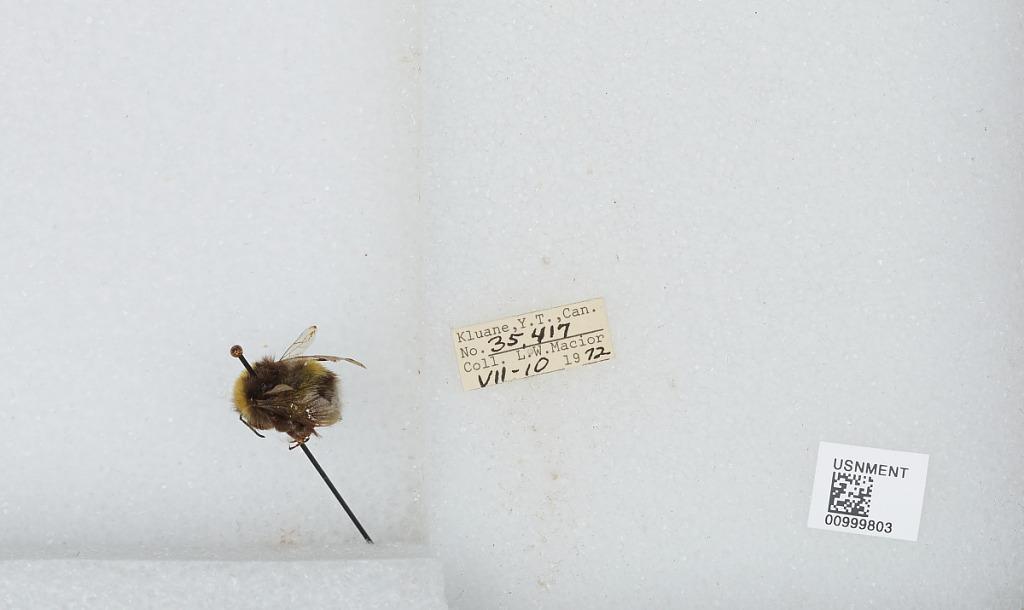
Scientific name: Bombus (Bombus) lucorum (Linnaeus)
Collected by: L. Macior
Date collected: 1972-7-10
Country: Canada
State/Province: Yukon Territory
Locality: Kluane
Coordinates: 60.75, -139.5